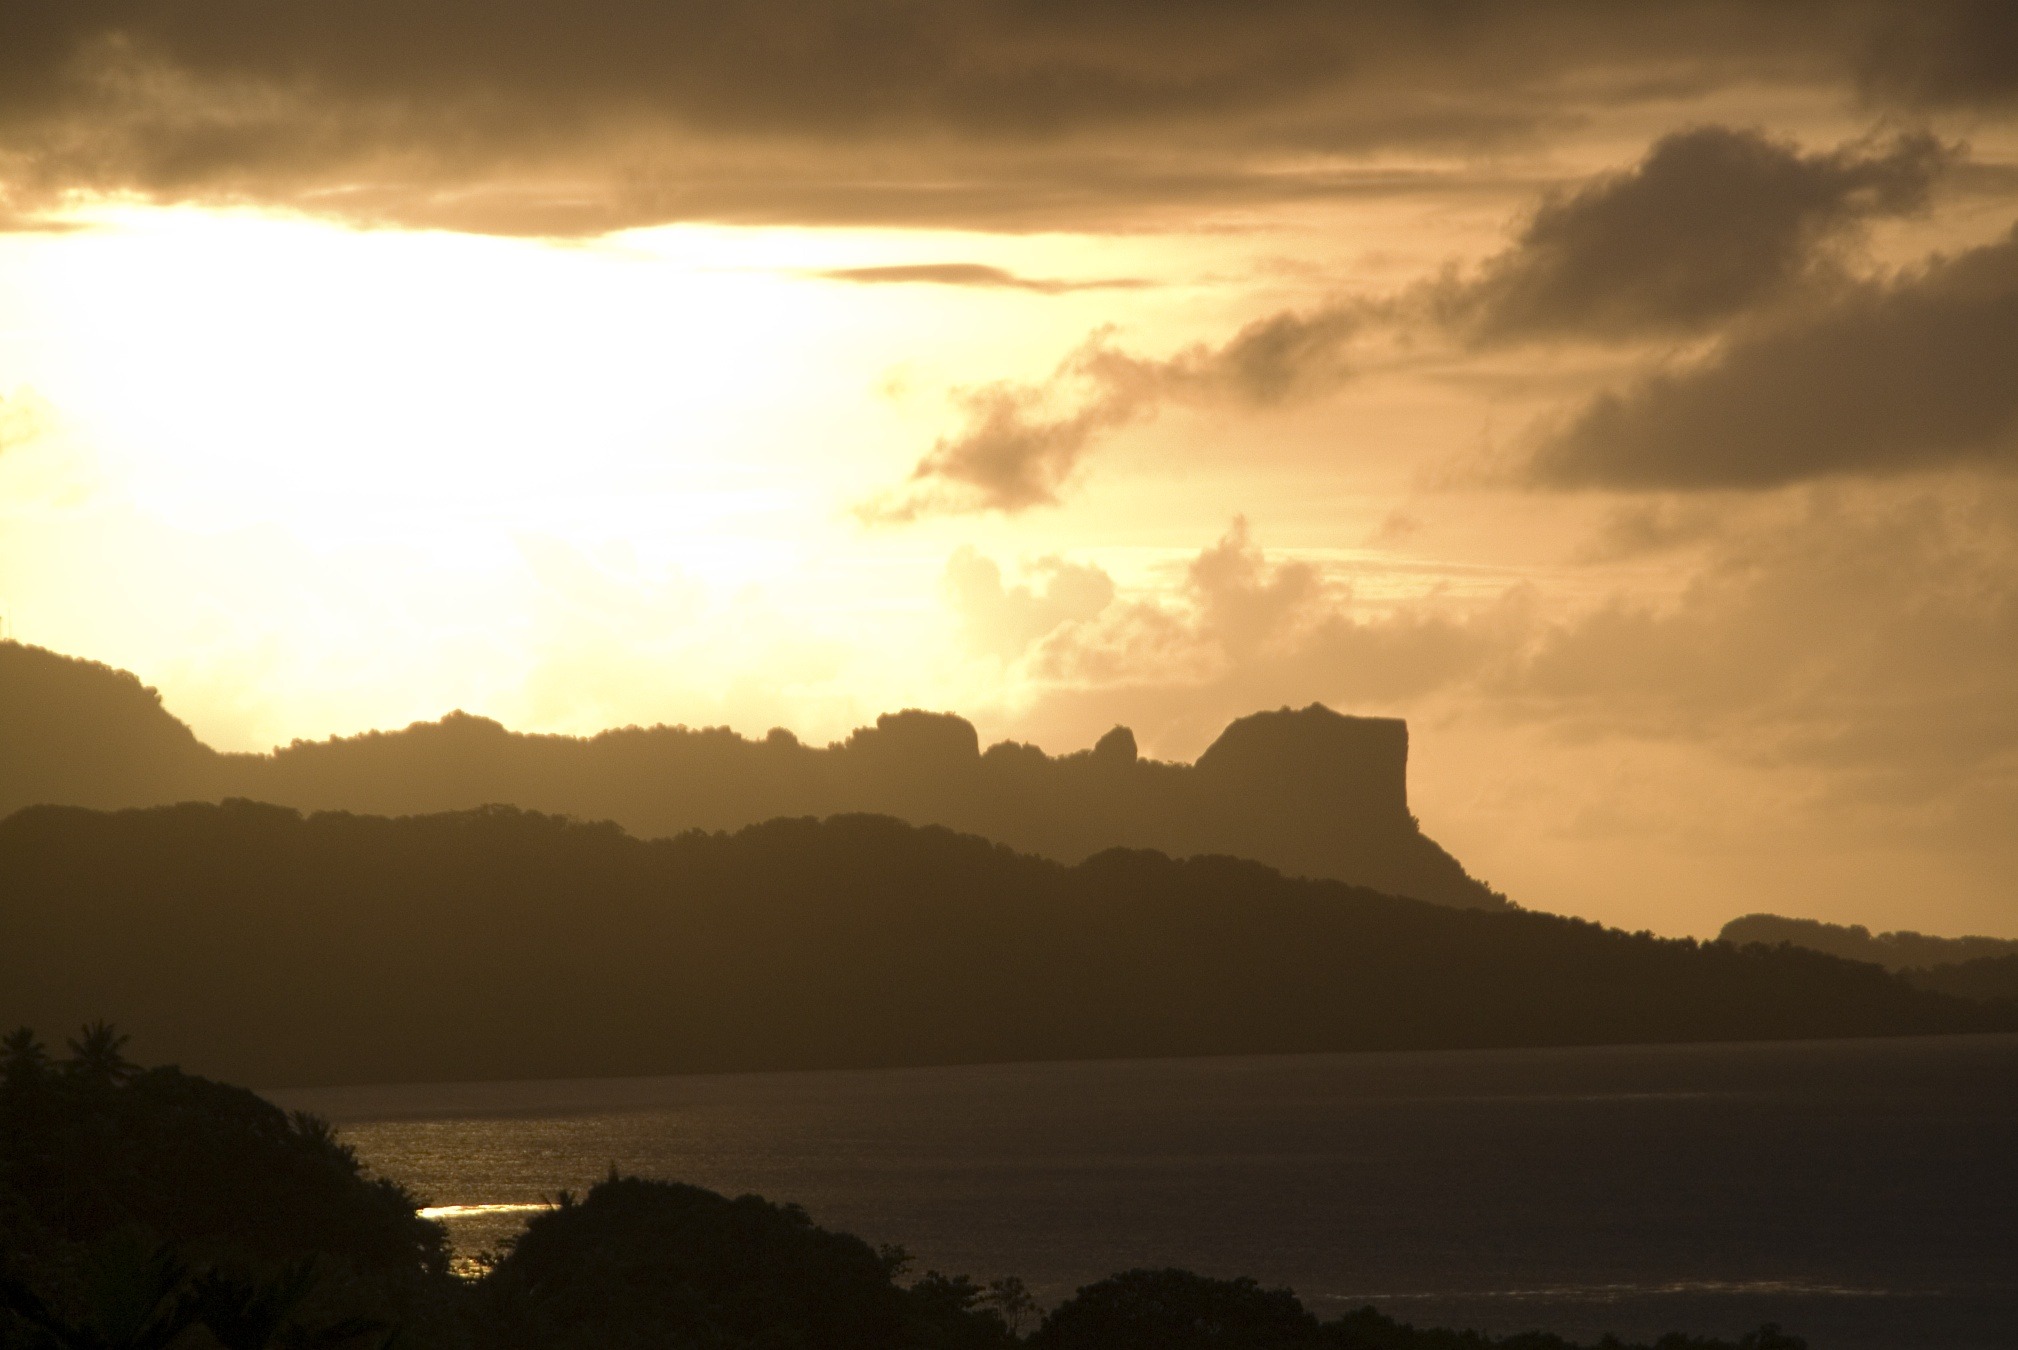
sea, coast, water, nature, forest, ocean, horizon, mountain, cloud, sky, sun, sunrise, sunset, sunlight, morning, hill, dawn, dusk, evening, bay, colorful, trees, woods, outside, clouds, mountains, beautiful, loch, afterglow, atmospheric phenomenon, micronesia